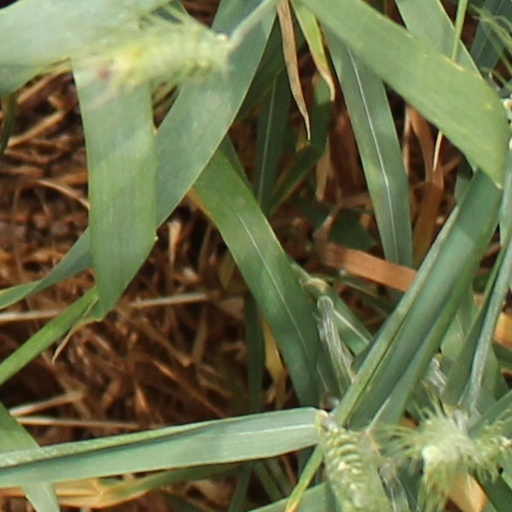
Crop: wheat